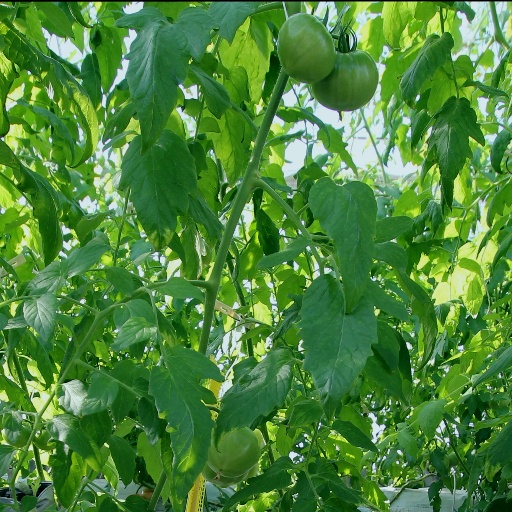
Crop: tomato